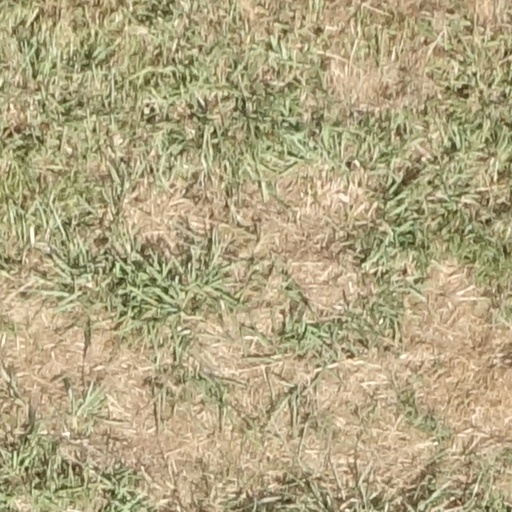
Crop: sorghum